Republican Guard (Algeria)

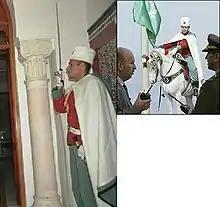
Left: A picture of a dismounted trooper. Right: A mounted cavalry trooper.

The cavalry's ceremonial uniforms reflects the national colours and traditions of Algeria. It consists of green Algerian trousers known as "saroual", red tunics known as "kamisa" or "kamidja", and long white capes known as "burnous". These colors are those of the Algerian flag.